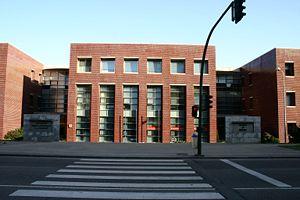
L'université de Cantabrie est une université publique espagnole située dans la communauté autonome de Cantabrie. Elle fait partie du Réseau de Santander et du Groupe de Compostelle.